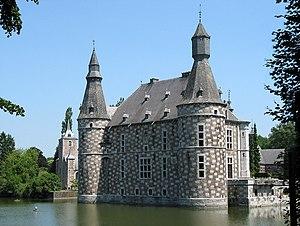
Jehay (Belgique), le château (XVI-XVIIe siècles).
Le château de Jehay, classé patrimoine exceptionnel de Wallonie, est un site emblématique et l'un des hauts lieux touristiques de la Province de Liège. Il se situe sur le territoire de la commune d'Amay.
La Hesbaye liégeoise est une sous-région naturelle de la Hesbaye dont les limites géographiques se situe entre la Meuse au Sud-Est, le Geer au Nord -Ouest et la vallée de la Mehaigne et de la Burdinale au Sud-Ouest.
La province de Liège est une province belge située dans l'Est de la Région wallonne ; elle est placée sous la tutelle de cette dernière.